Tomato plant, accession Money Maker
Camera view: tilt-top (135 deg); turntable rotation: 120 degrees
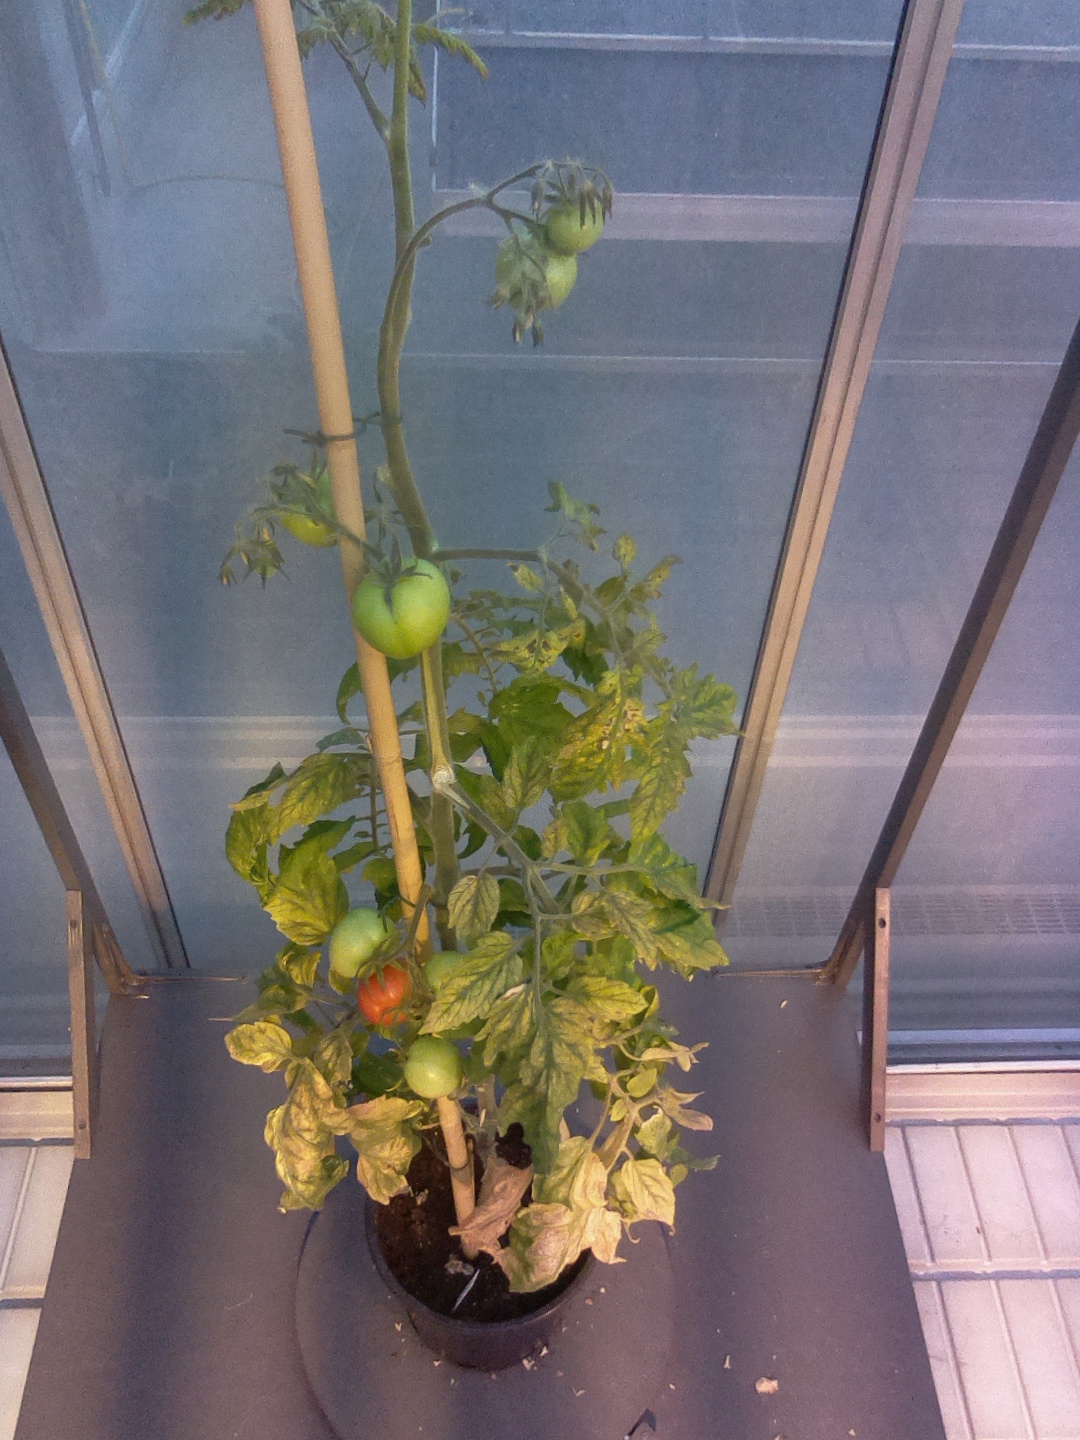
BBCH growth stage 81: 10%-20% of fruits show typical fully ripe color